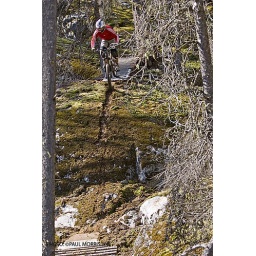
Jeremy Saunders riding a steep rock face near the Soo River, north of Whistler, BC